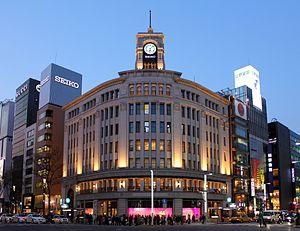
Mikishi Abe est un architecte japonais, connu pour sa thèse de doctorat consacrée aux cadres en béton armé et pour plusieurs bâtiments en béton armé.